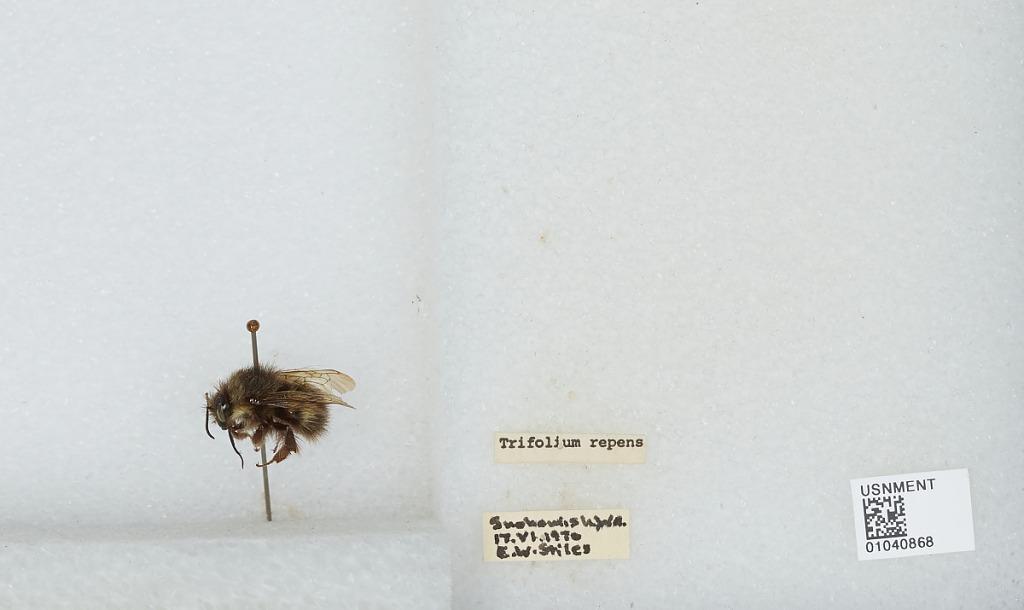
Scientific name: Bombus (Pyrobombus) sitkensis Nylander
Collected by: E. Stiles
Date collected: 1970-6-17
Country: United States
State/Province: Washington
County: Snohomish
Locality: Snohomish
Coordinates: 47.9192, -122.091